Gabriel Calderón

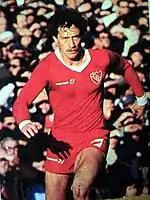
Calderón playing for Independiente in 1983

Calderón was born on 7 February 1960 in Rawson, Chubut Province. He began his football career in with Club El Porvenir B team in 1974 and was promoted to the original squad in 1976.